My Father Is a Hero

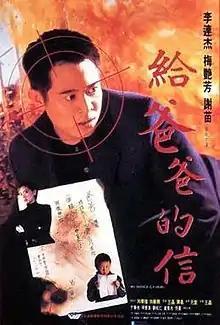
"My Father Is a Hero" film poster

My Father Is a Hero (released in the United States and United Kingdom as The Enforcer and Jet Li's The Enforcer) is a 1995 Hong Kong action film starring Jet Li and Anita Mui, directed by Corey Yuen, who also co-stars in the film. The film was released in Hong Kong on 2 March 1995.